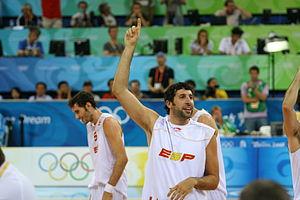
Rodolfo Fernández Farrés, plus connu sous le nom de Rudy Fernández, est un joueur de basket-ball espagnol, évoluant au poste de second arrière dans l'équipe du Real Madrid en Liga ACB. Il est détenteur d'un titre mondial et de deux titres européens à son palmarès. Il remporte également deux médailles d'argent aux Jeux olympiques de 2008 et ceux de 2012 ainsi que d'une médaille de bronze aux Jeux olympiques de 2016.